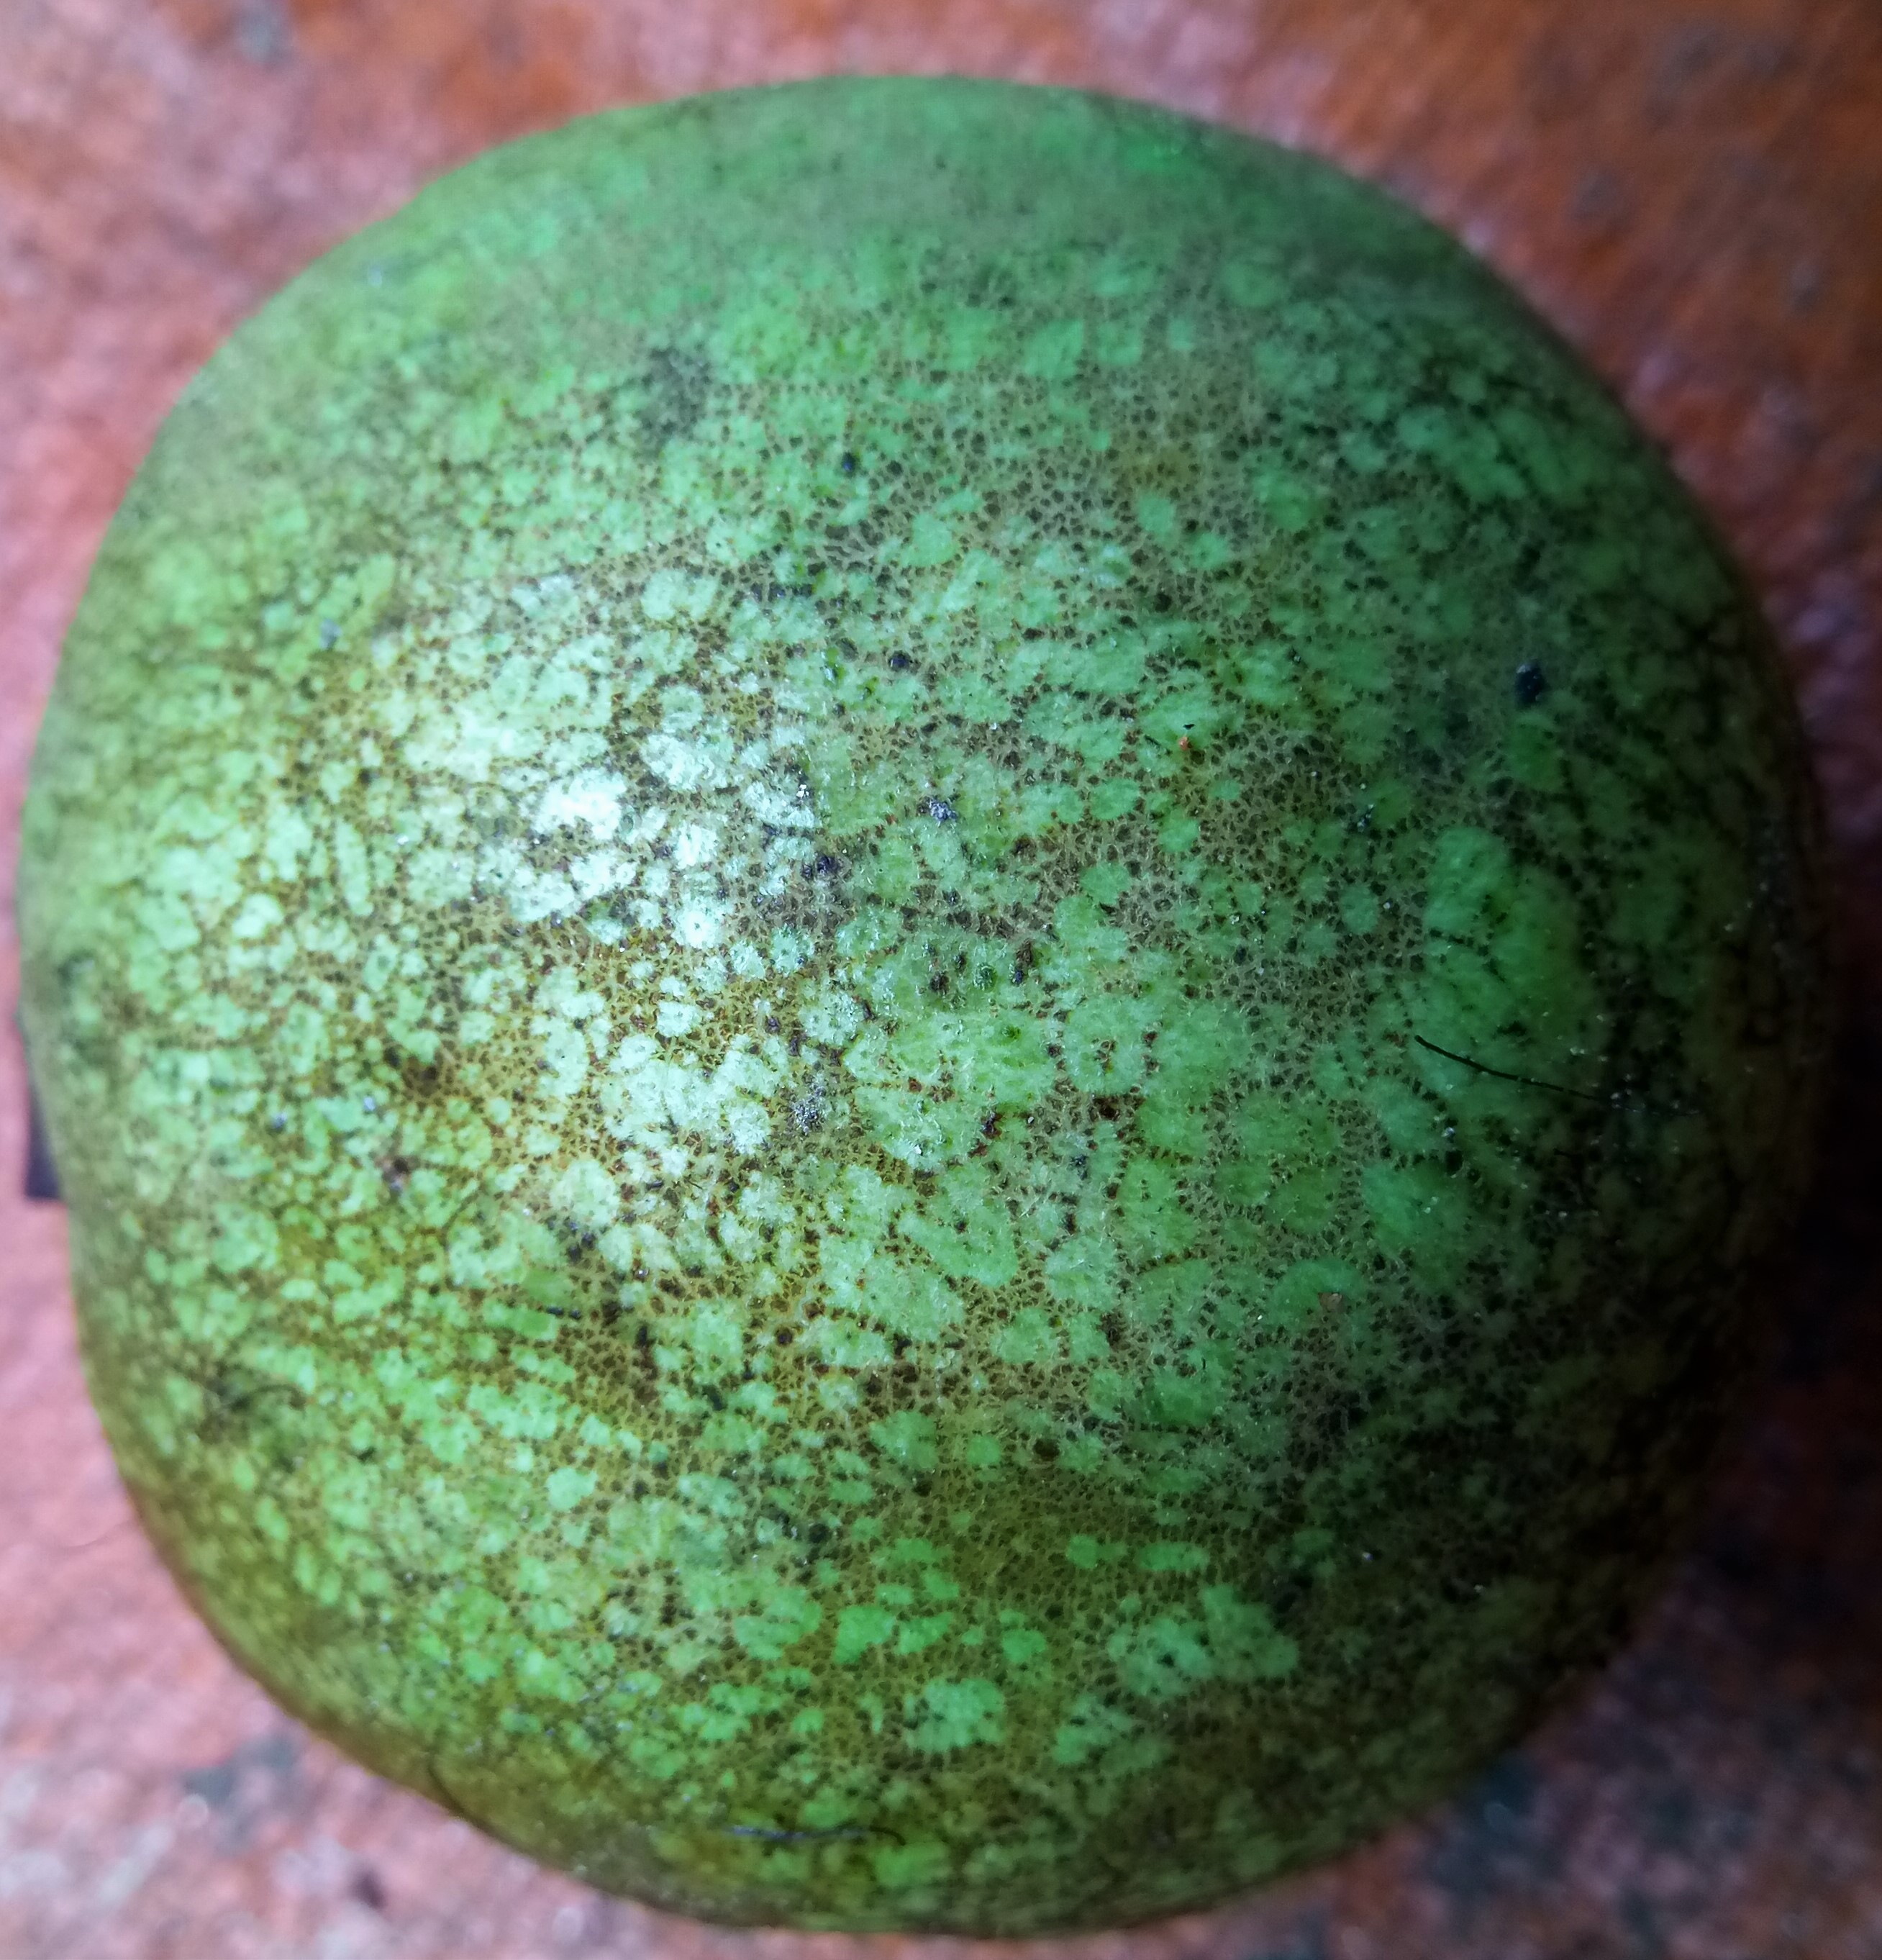
Label: Scab